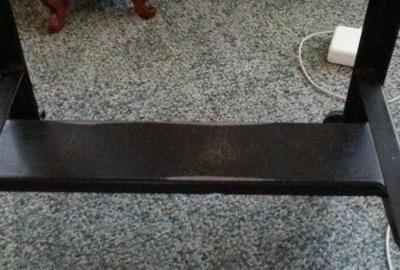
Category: table